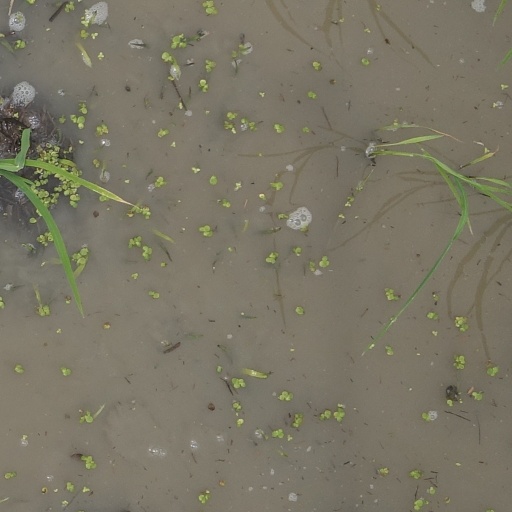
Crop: rice